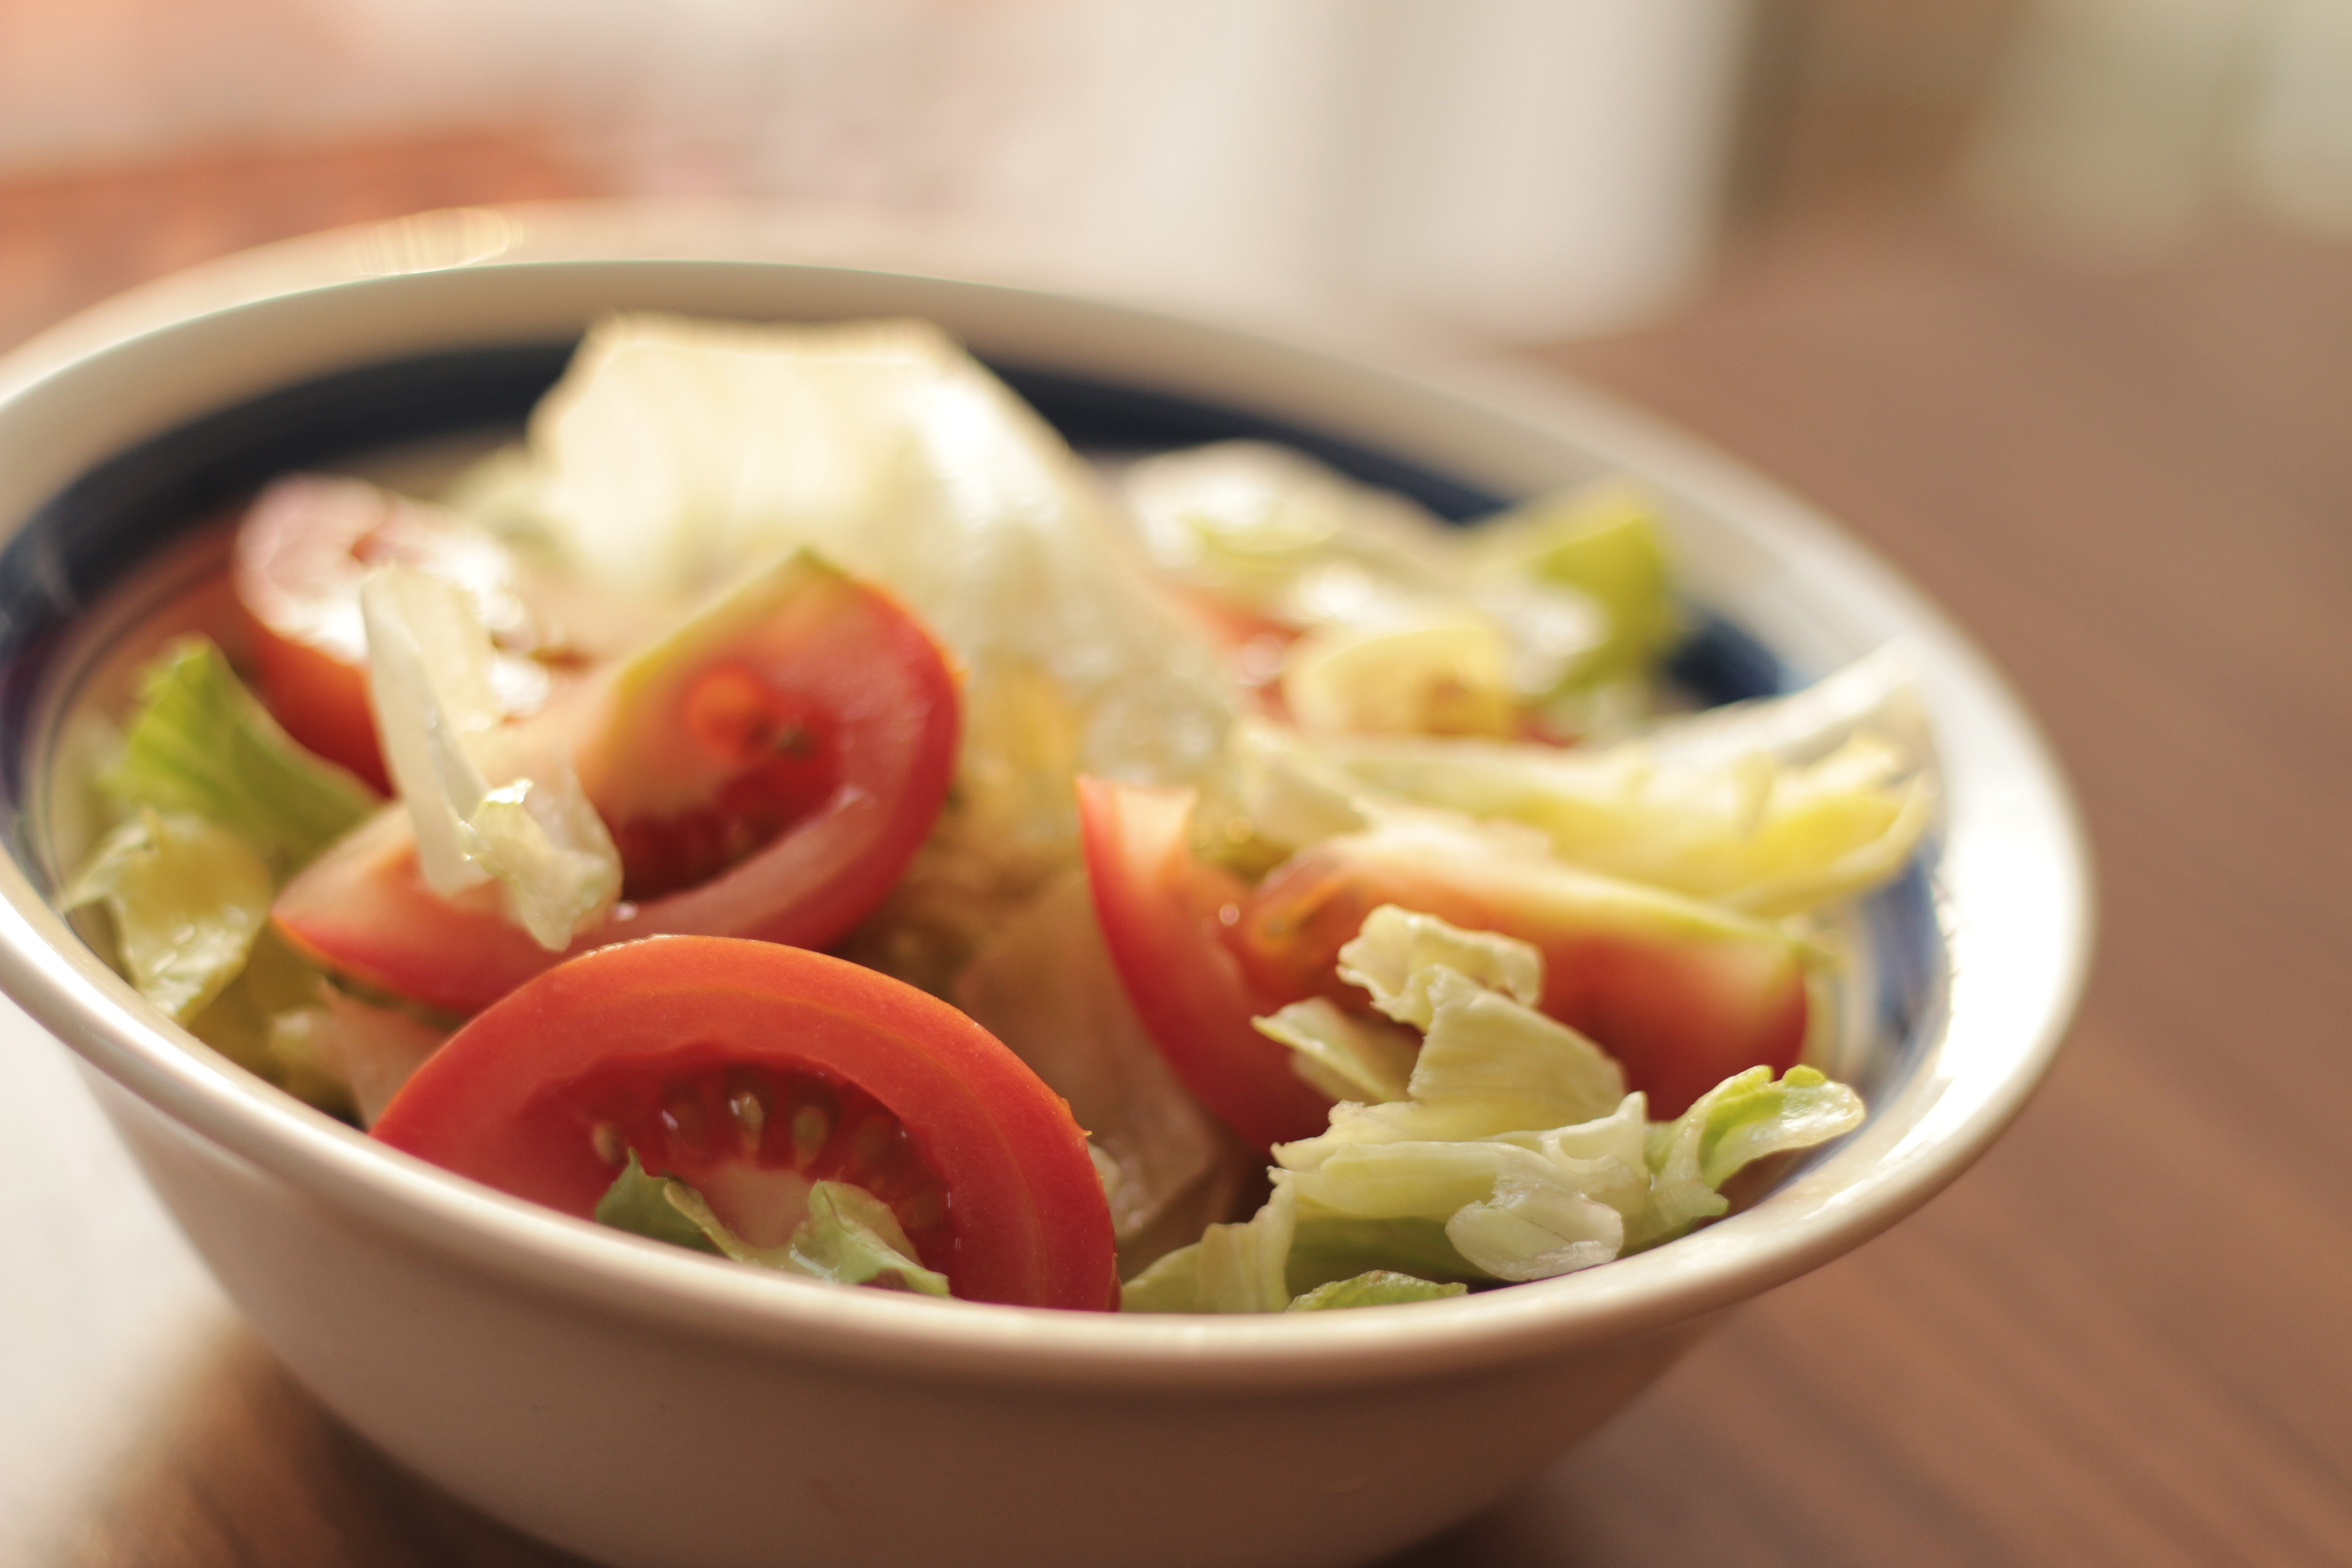
dish, meal, food, salad, produce, vegetable, lunch, cuisine, asian food, tomatoes, thai food